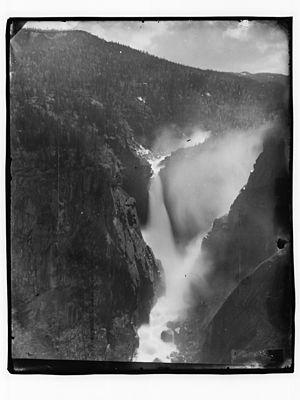
Rjukanfossen est une chute d'eau située à l'ouest de Rjukan, dans la commune de Tinn, du comté de Vestfold og Telemark, en Norvège.